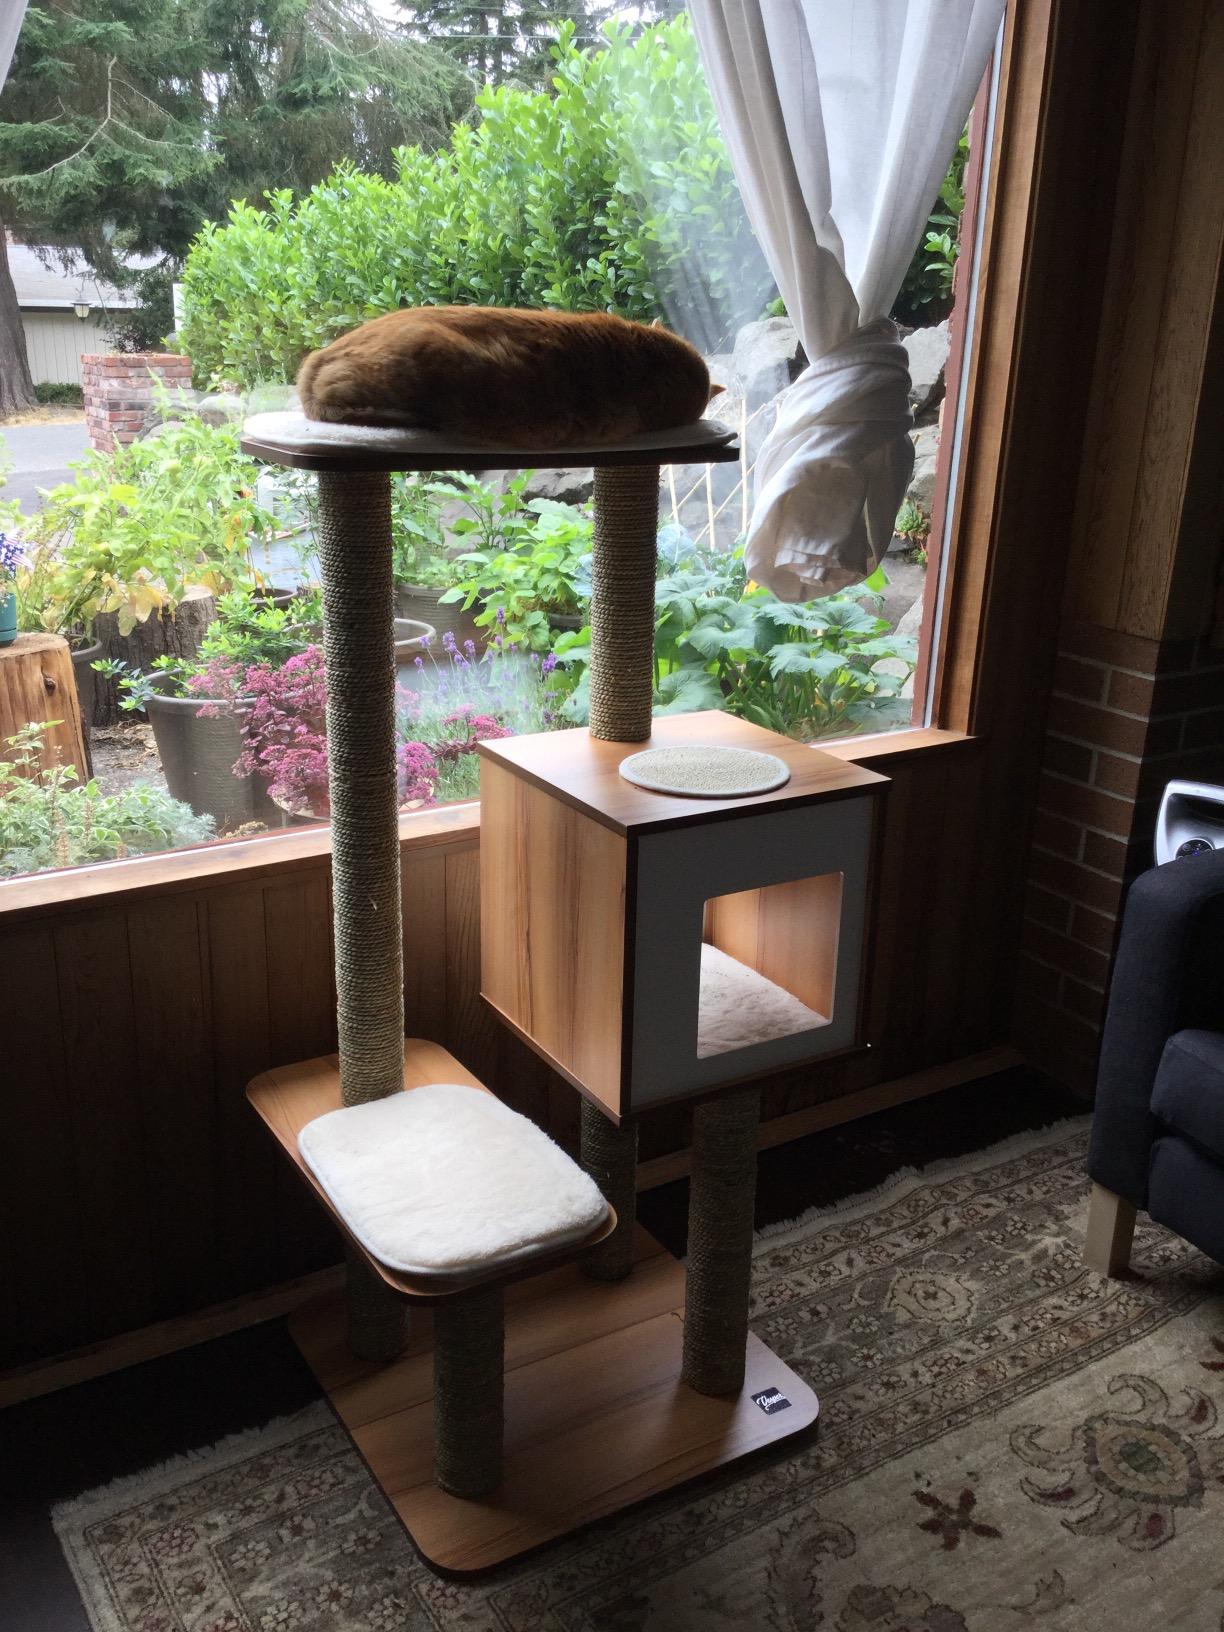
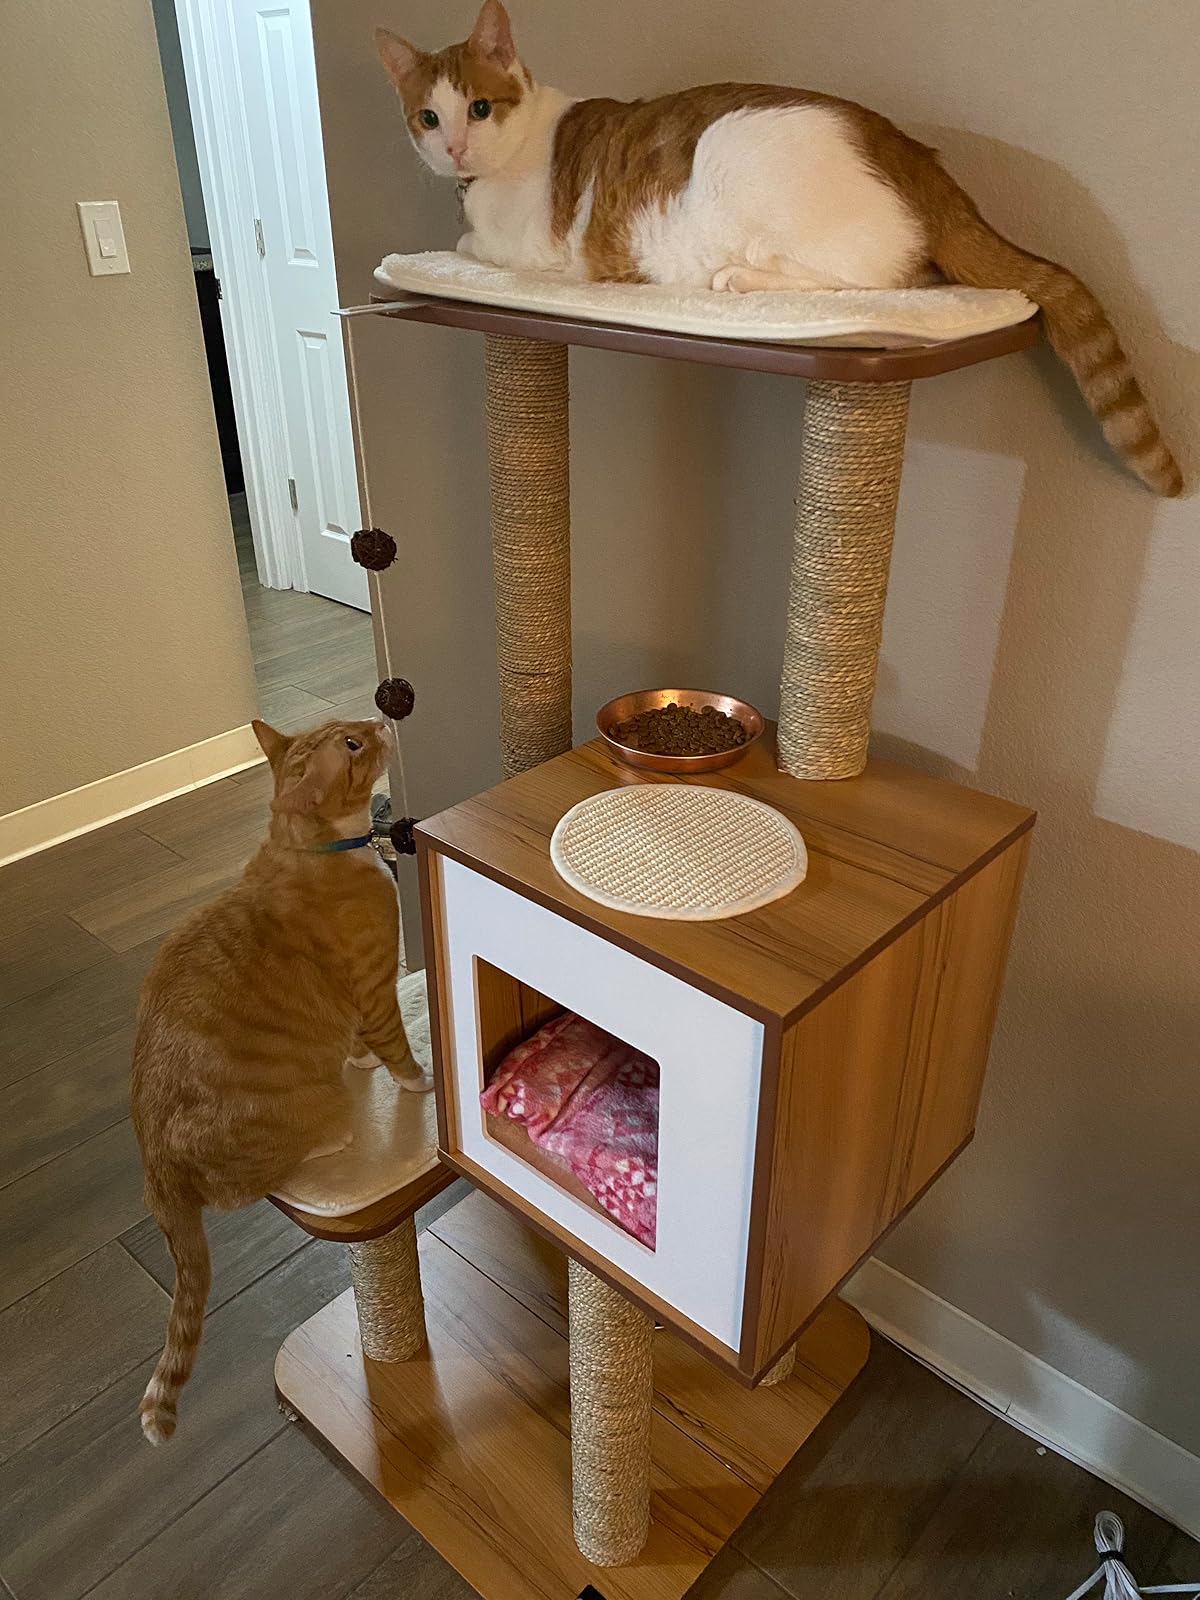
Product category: items_cat tree
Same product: yes